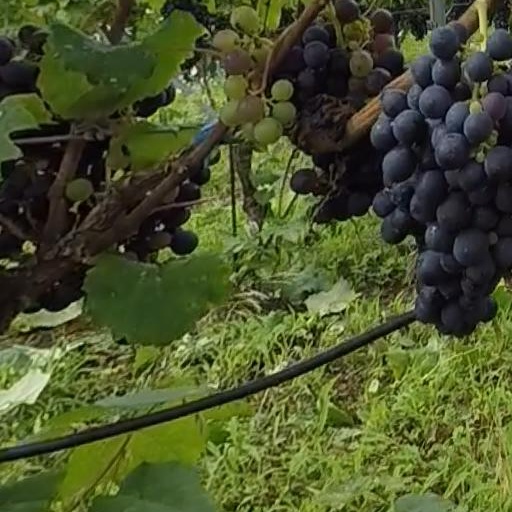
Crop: grape